James Watt, Jr

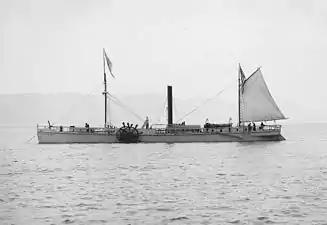
Replica of the North River Steamboat, 1909

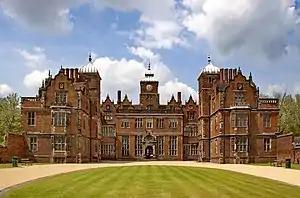
Aston Hall, Birmingham

Instead of leaving, Watt became a partner in the Soho Foundry firm of Boulton & Watt. Over time, he shared responsibility with Matthew Robinson Boulton for its management. Watt took on the daily operations and organisation of the Foundry, with Boulton being more concerned with planning. One problem was breaking into the steam engine market of the industrial north: Peter Ewart and Isaac Perrins had been tried as representatives, before the more satisfactory James Lawson was found. The younger generation of Watt and Boulton by the later 1790s had become serious adversaries of those firms who had reacted by infringing the company's patents in the north of England.